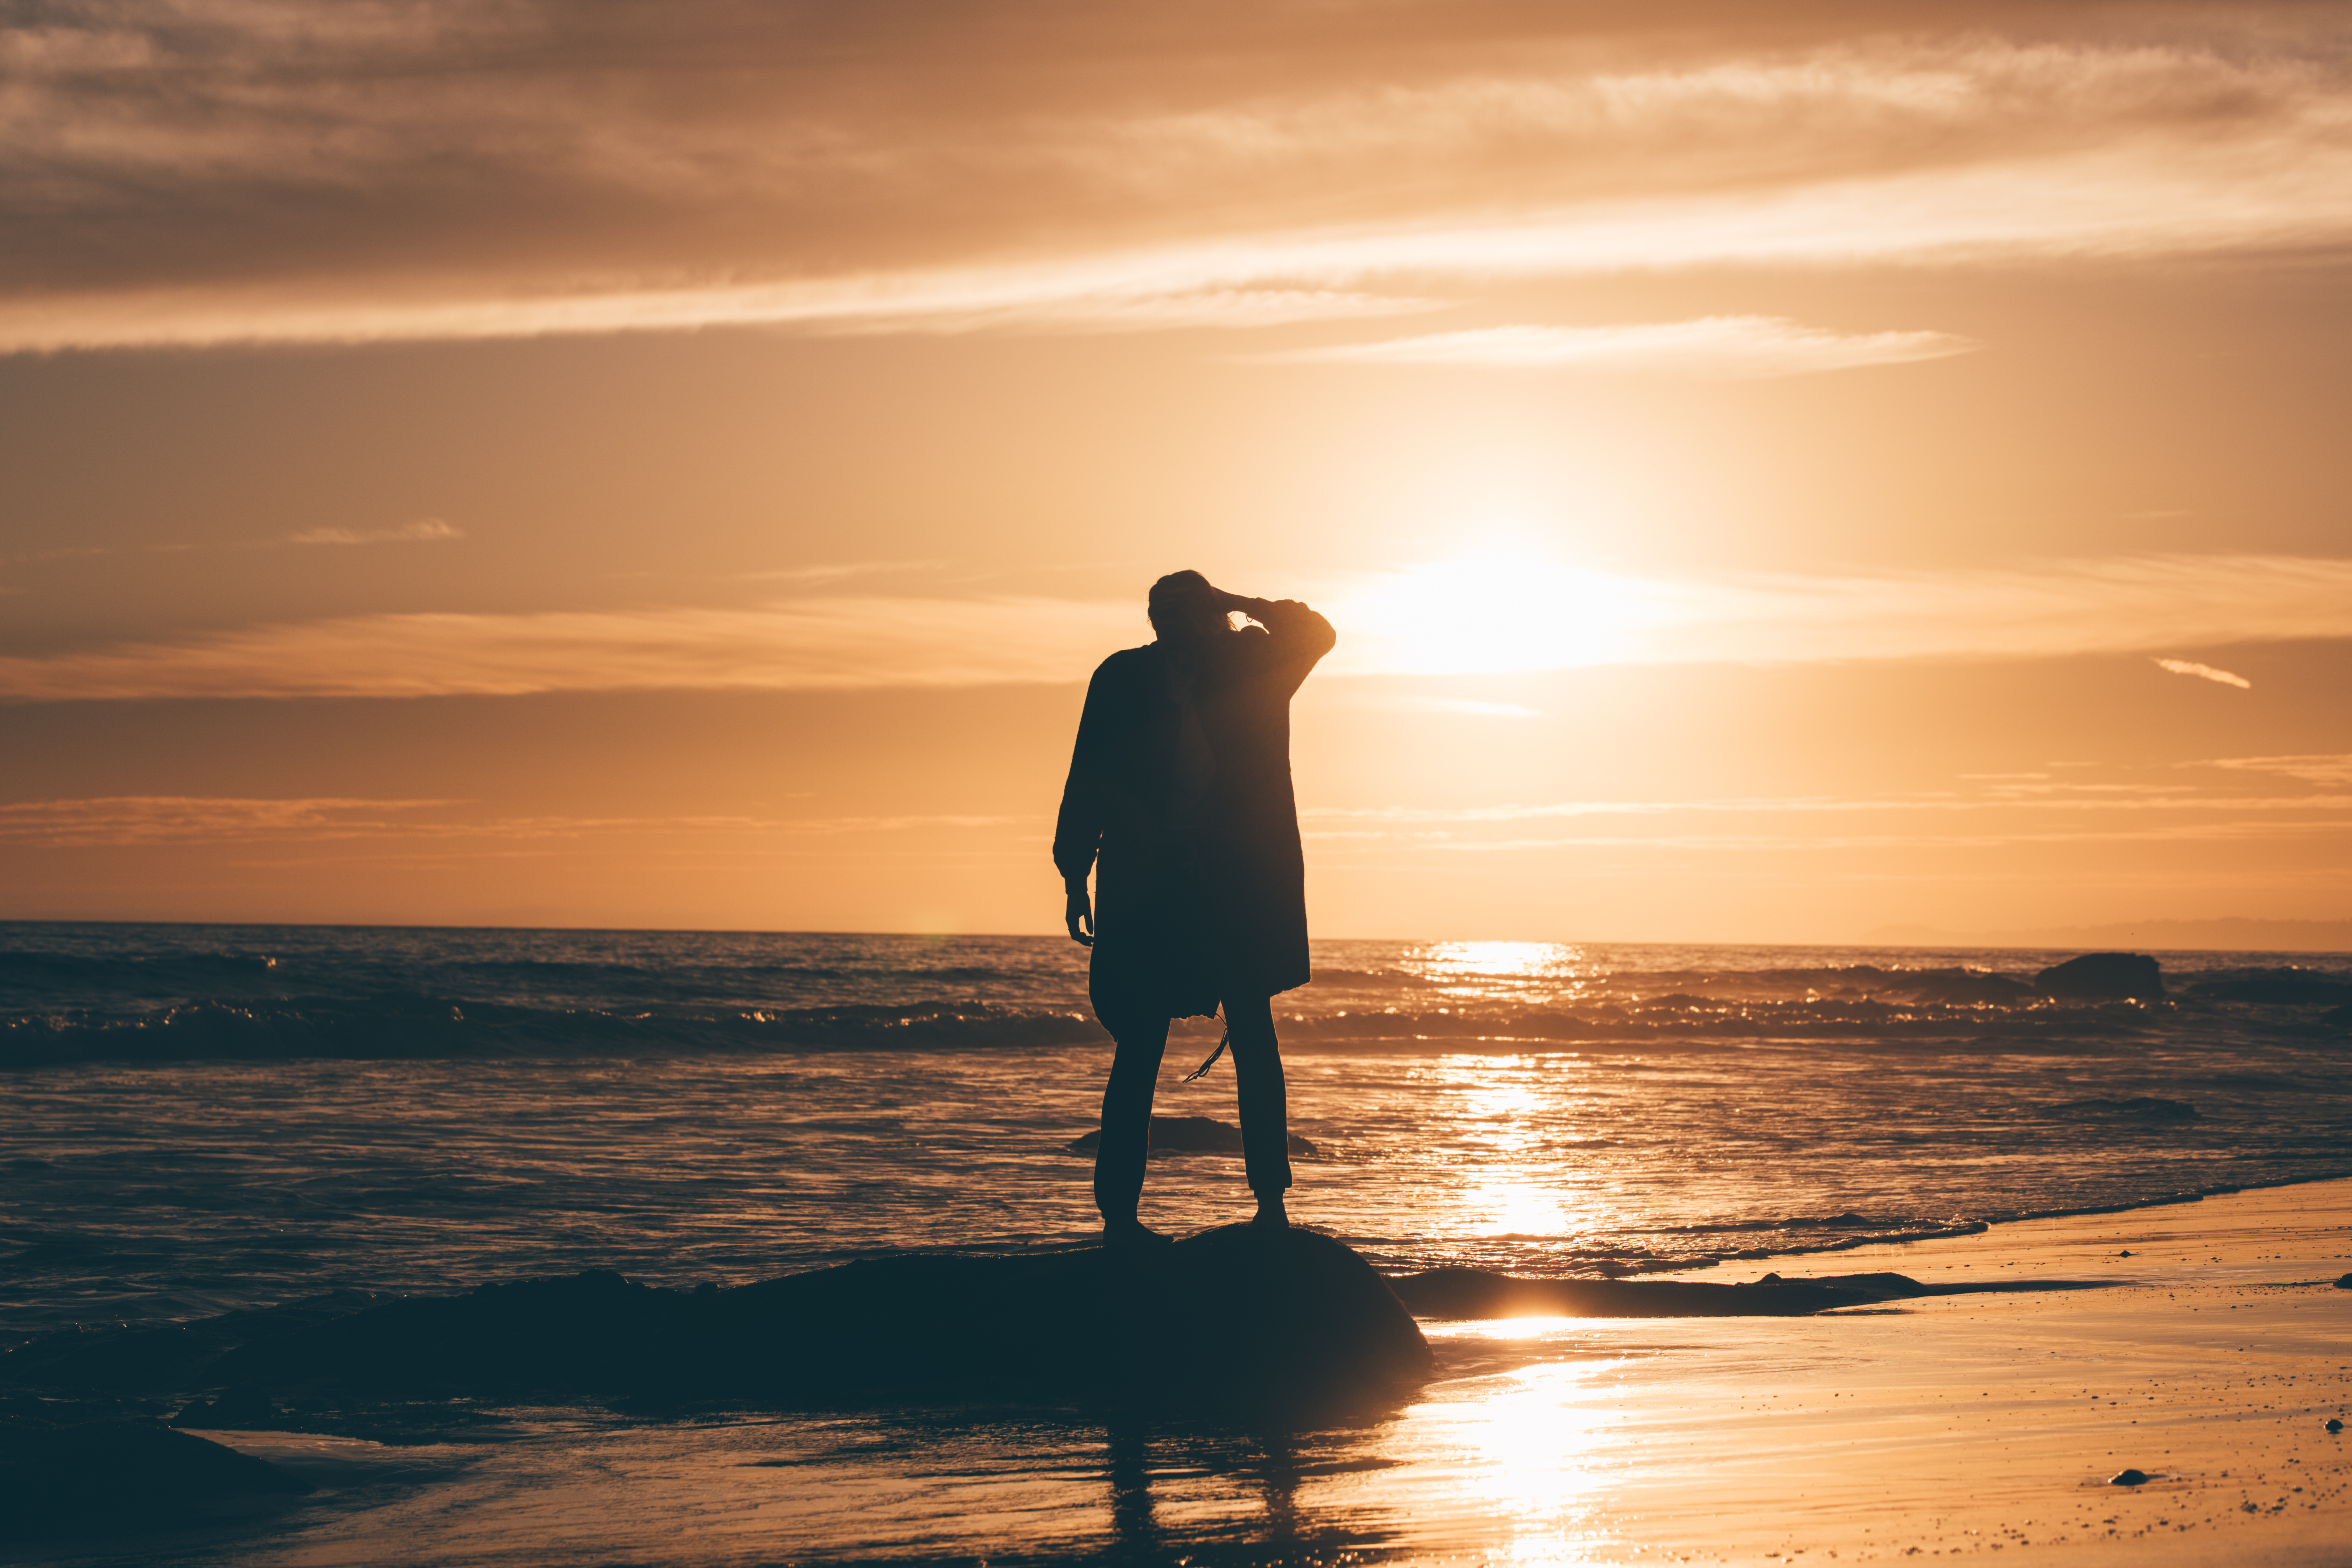
beach, sea, coast, sand, ocean, horizon, silhouette, person, cloud, sun, sunrise, sunset, sunlight, morning, shore, wave, dawn, dusk, evening